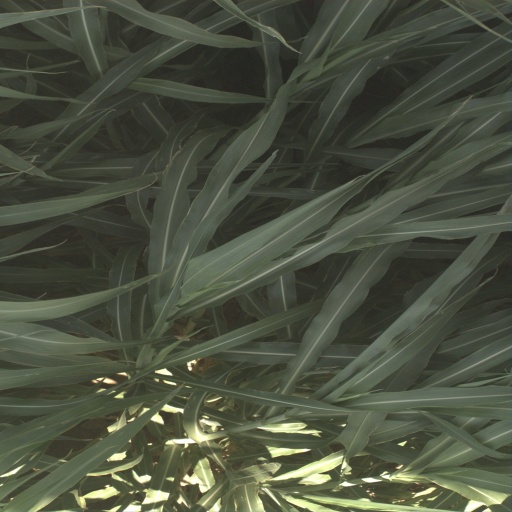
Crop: sorghum